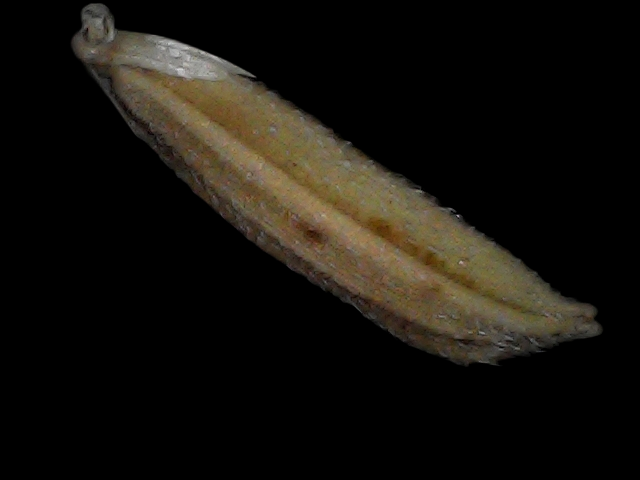
Rice variety: Bd87